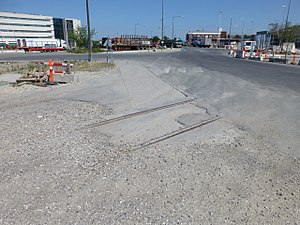
Southamptongade
Rest af Frihavnsjernbanen ved hjørnet af Helsinkigade og Southamptongade i 2014. Nu bygges der metro her.
Southamptongade er en gade i Århusgadekvarteret i Nordhavnen i København, der ligger mellem Århusgade og Fortkaj. Gaden er opkaldt efter den engelske havneby Southampton.